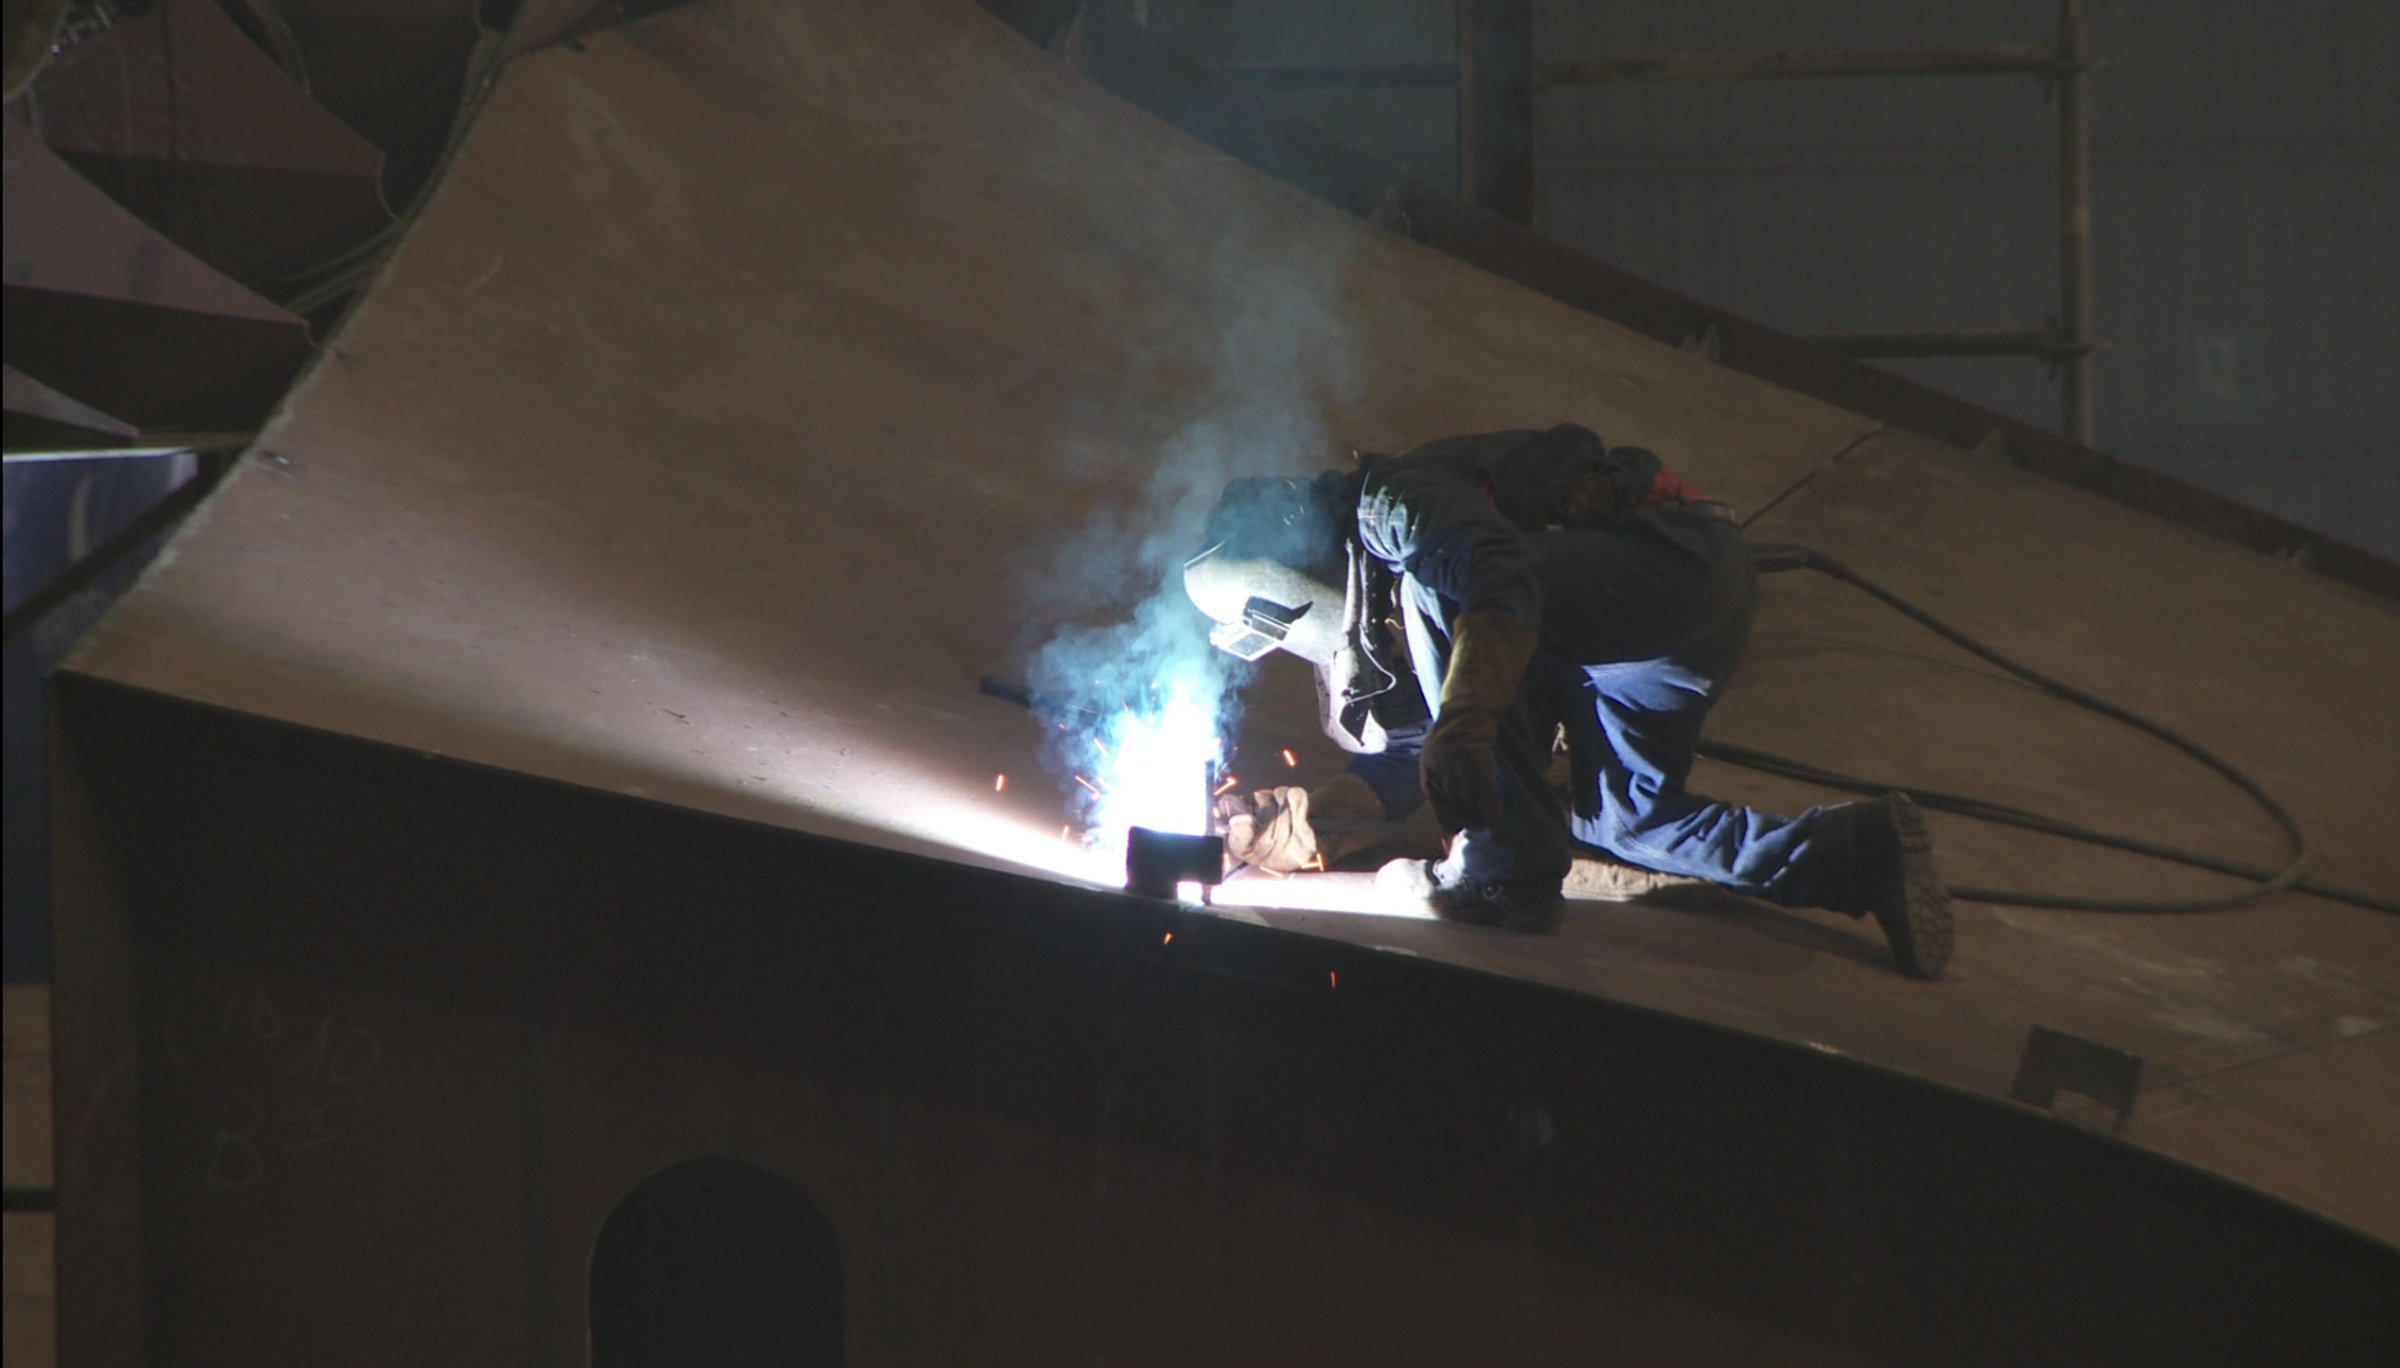
light, construction, repair, welding, darkness, lighting, worker, welder, image, screenshot, flies